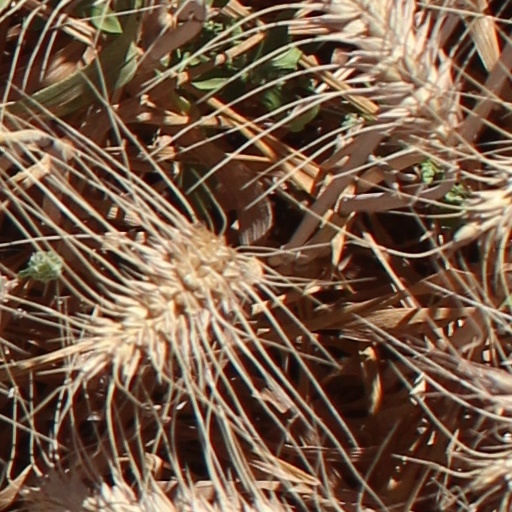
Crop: wheat